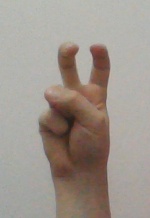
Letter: toot